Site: brandenburg
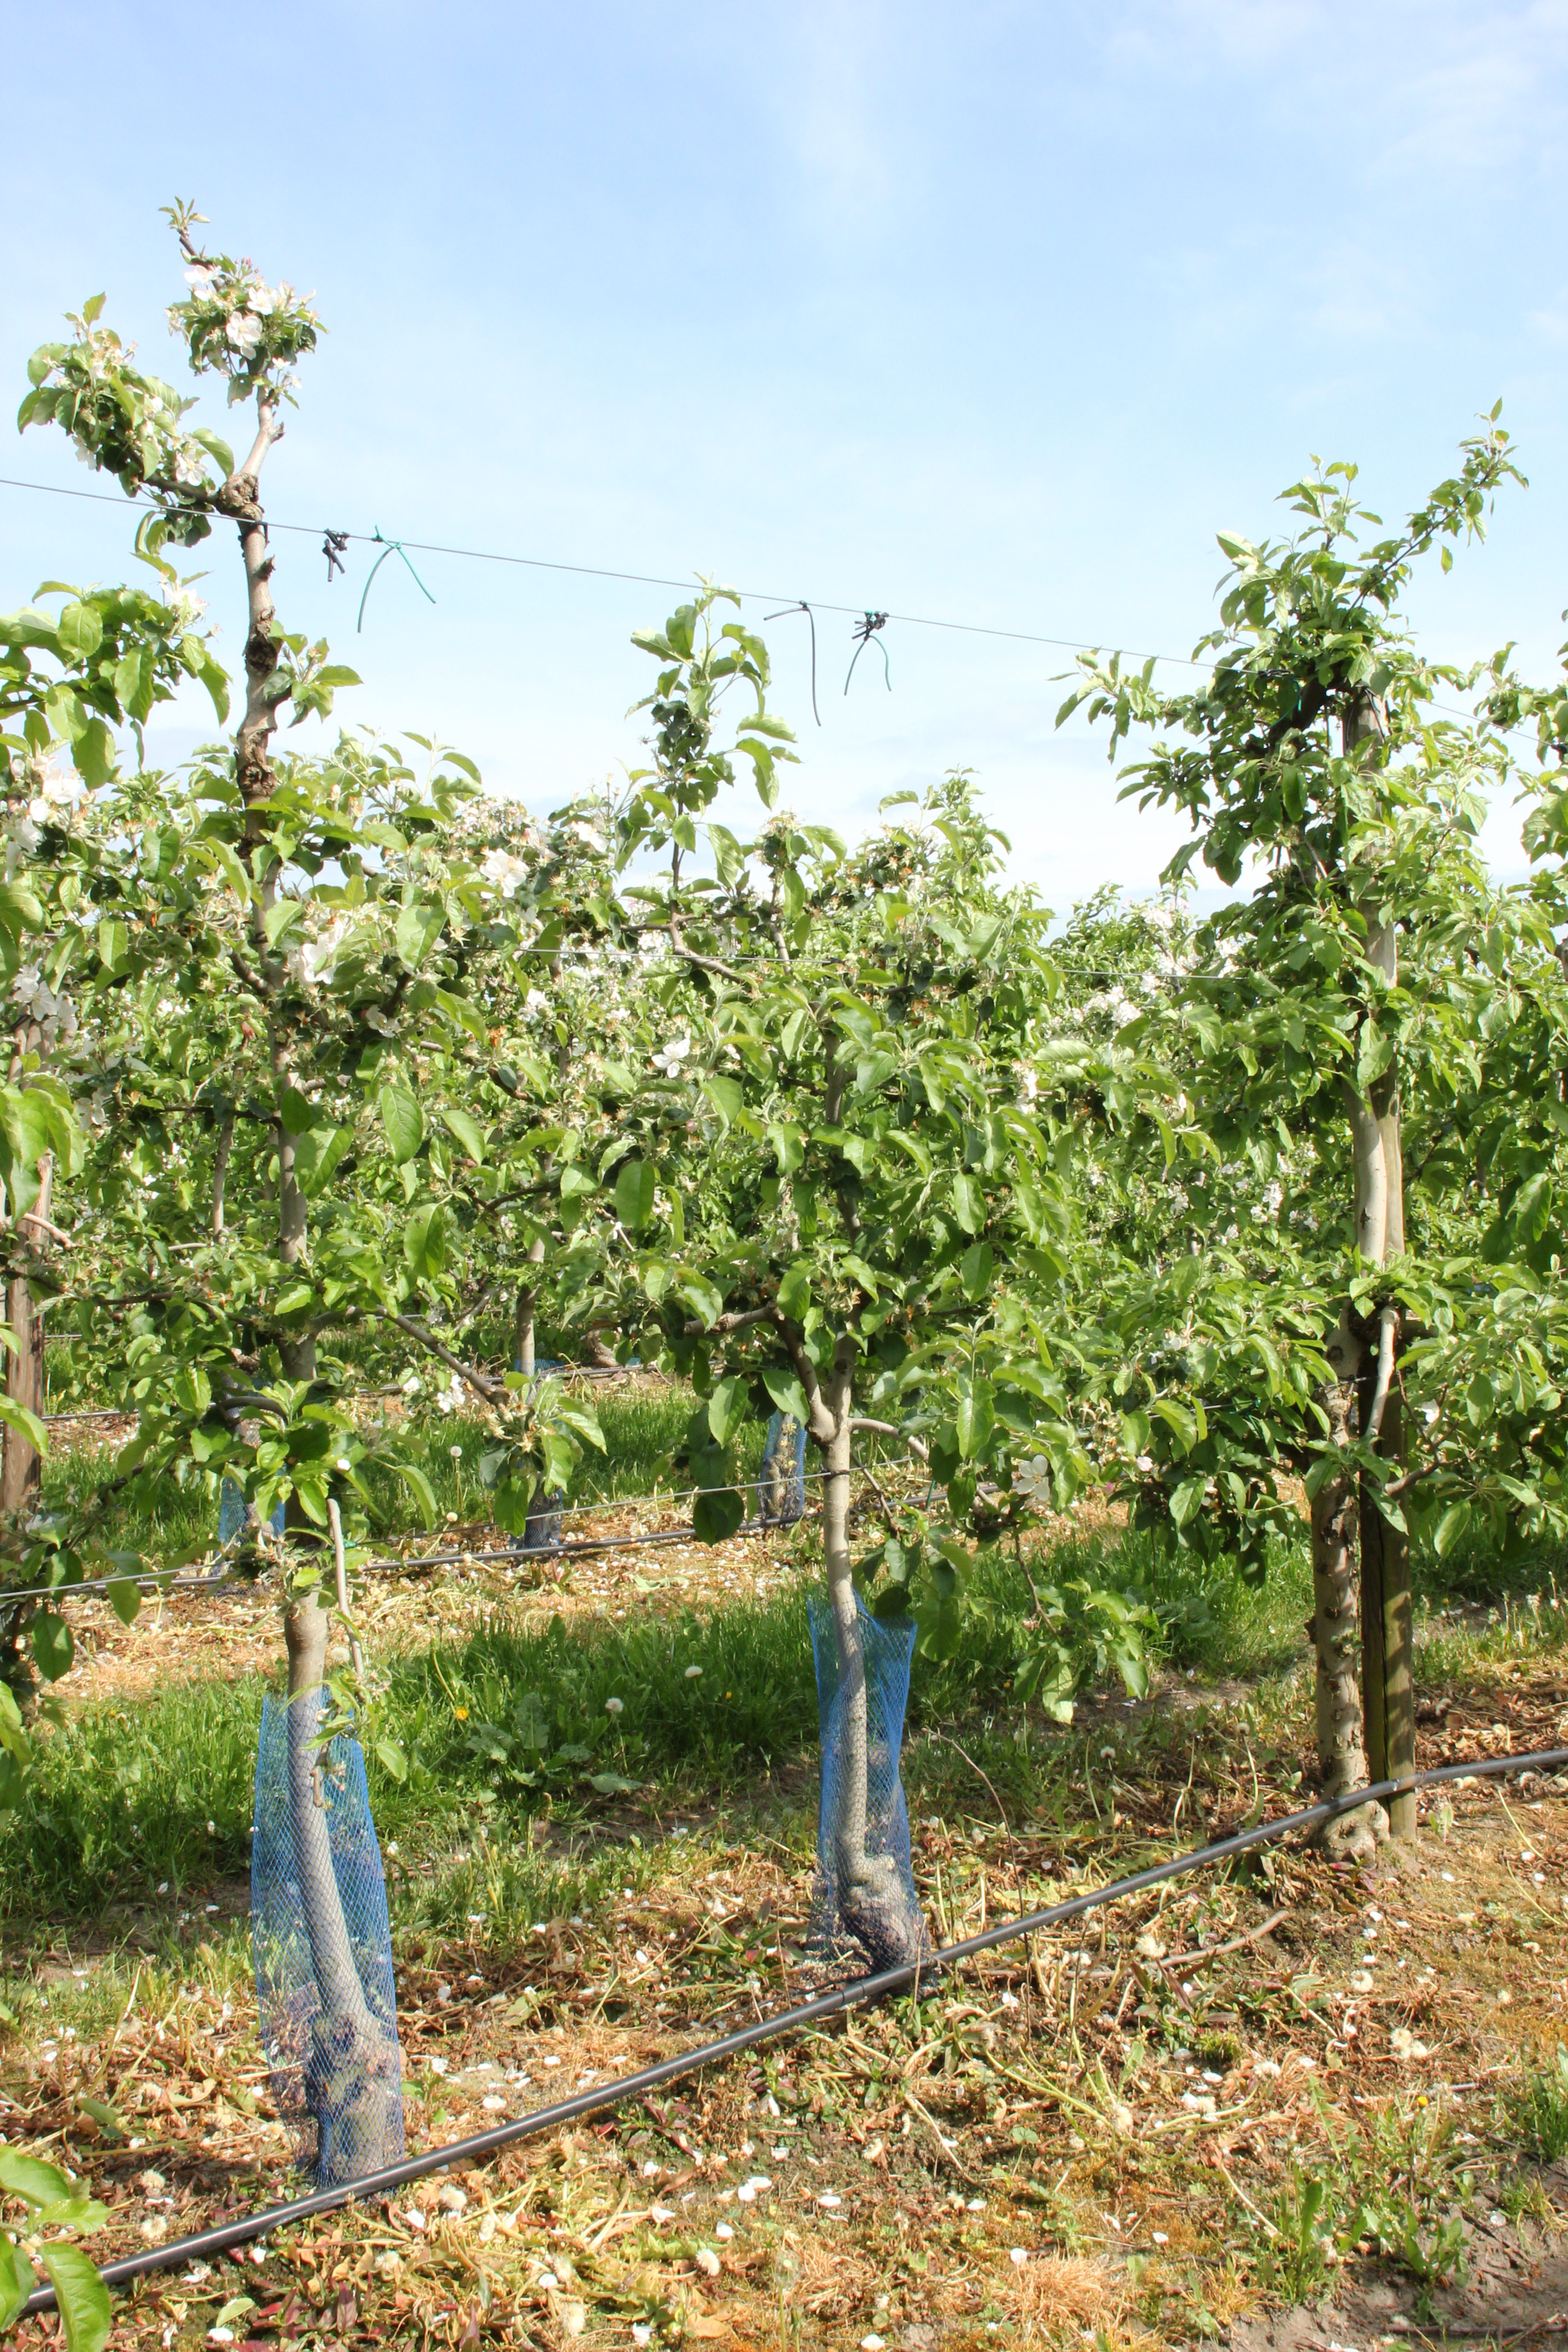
Growth stage (BBCH 67): Flowering